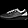
Label: Sneaker